Tuan Tuan and Yuan Yuan

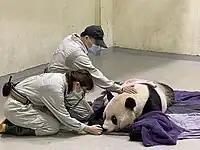
Last photograph of Tuan Tuan (right), taken on the day of his euthanization, November 19, 2022.

In October 2022, it was reported that one of the pandas, Tuan Tuan, was suffering from a serious health condition in his brain. In response, the ROC government (under DPP control since 2016) sought help and invited veterinary experts from mainland China to assess Tuan Tuan's situation as he moved into end-of-life care. Tuan Tuan was euthanized on November 19, 2022, after suffering multiple seizures brought on by lesions on his brain.